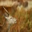
Label: deer